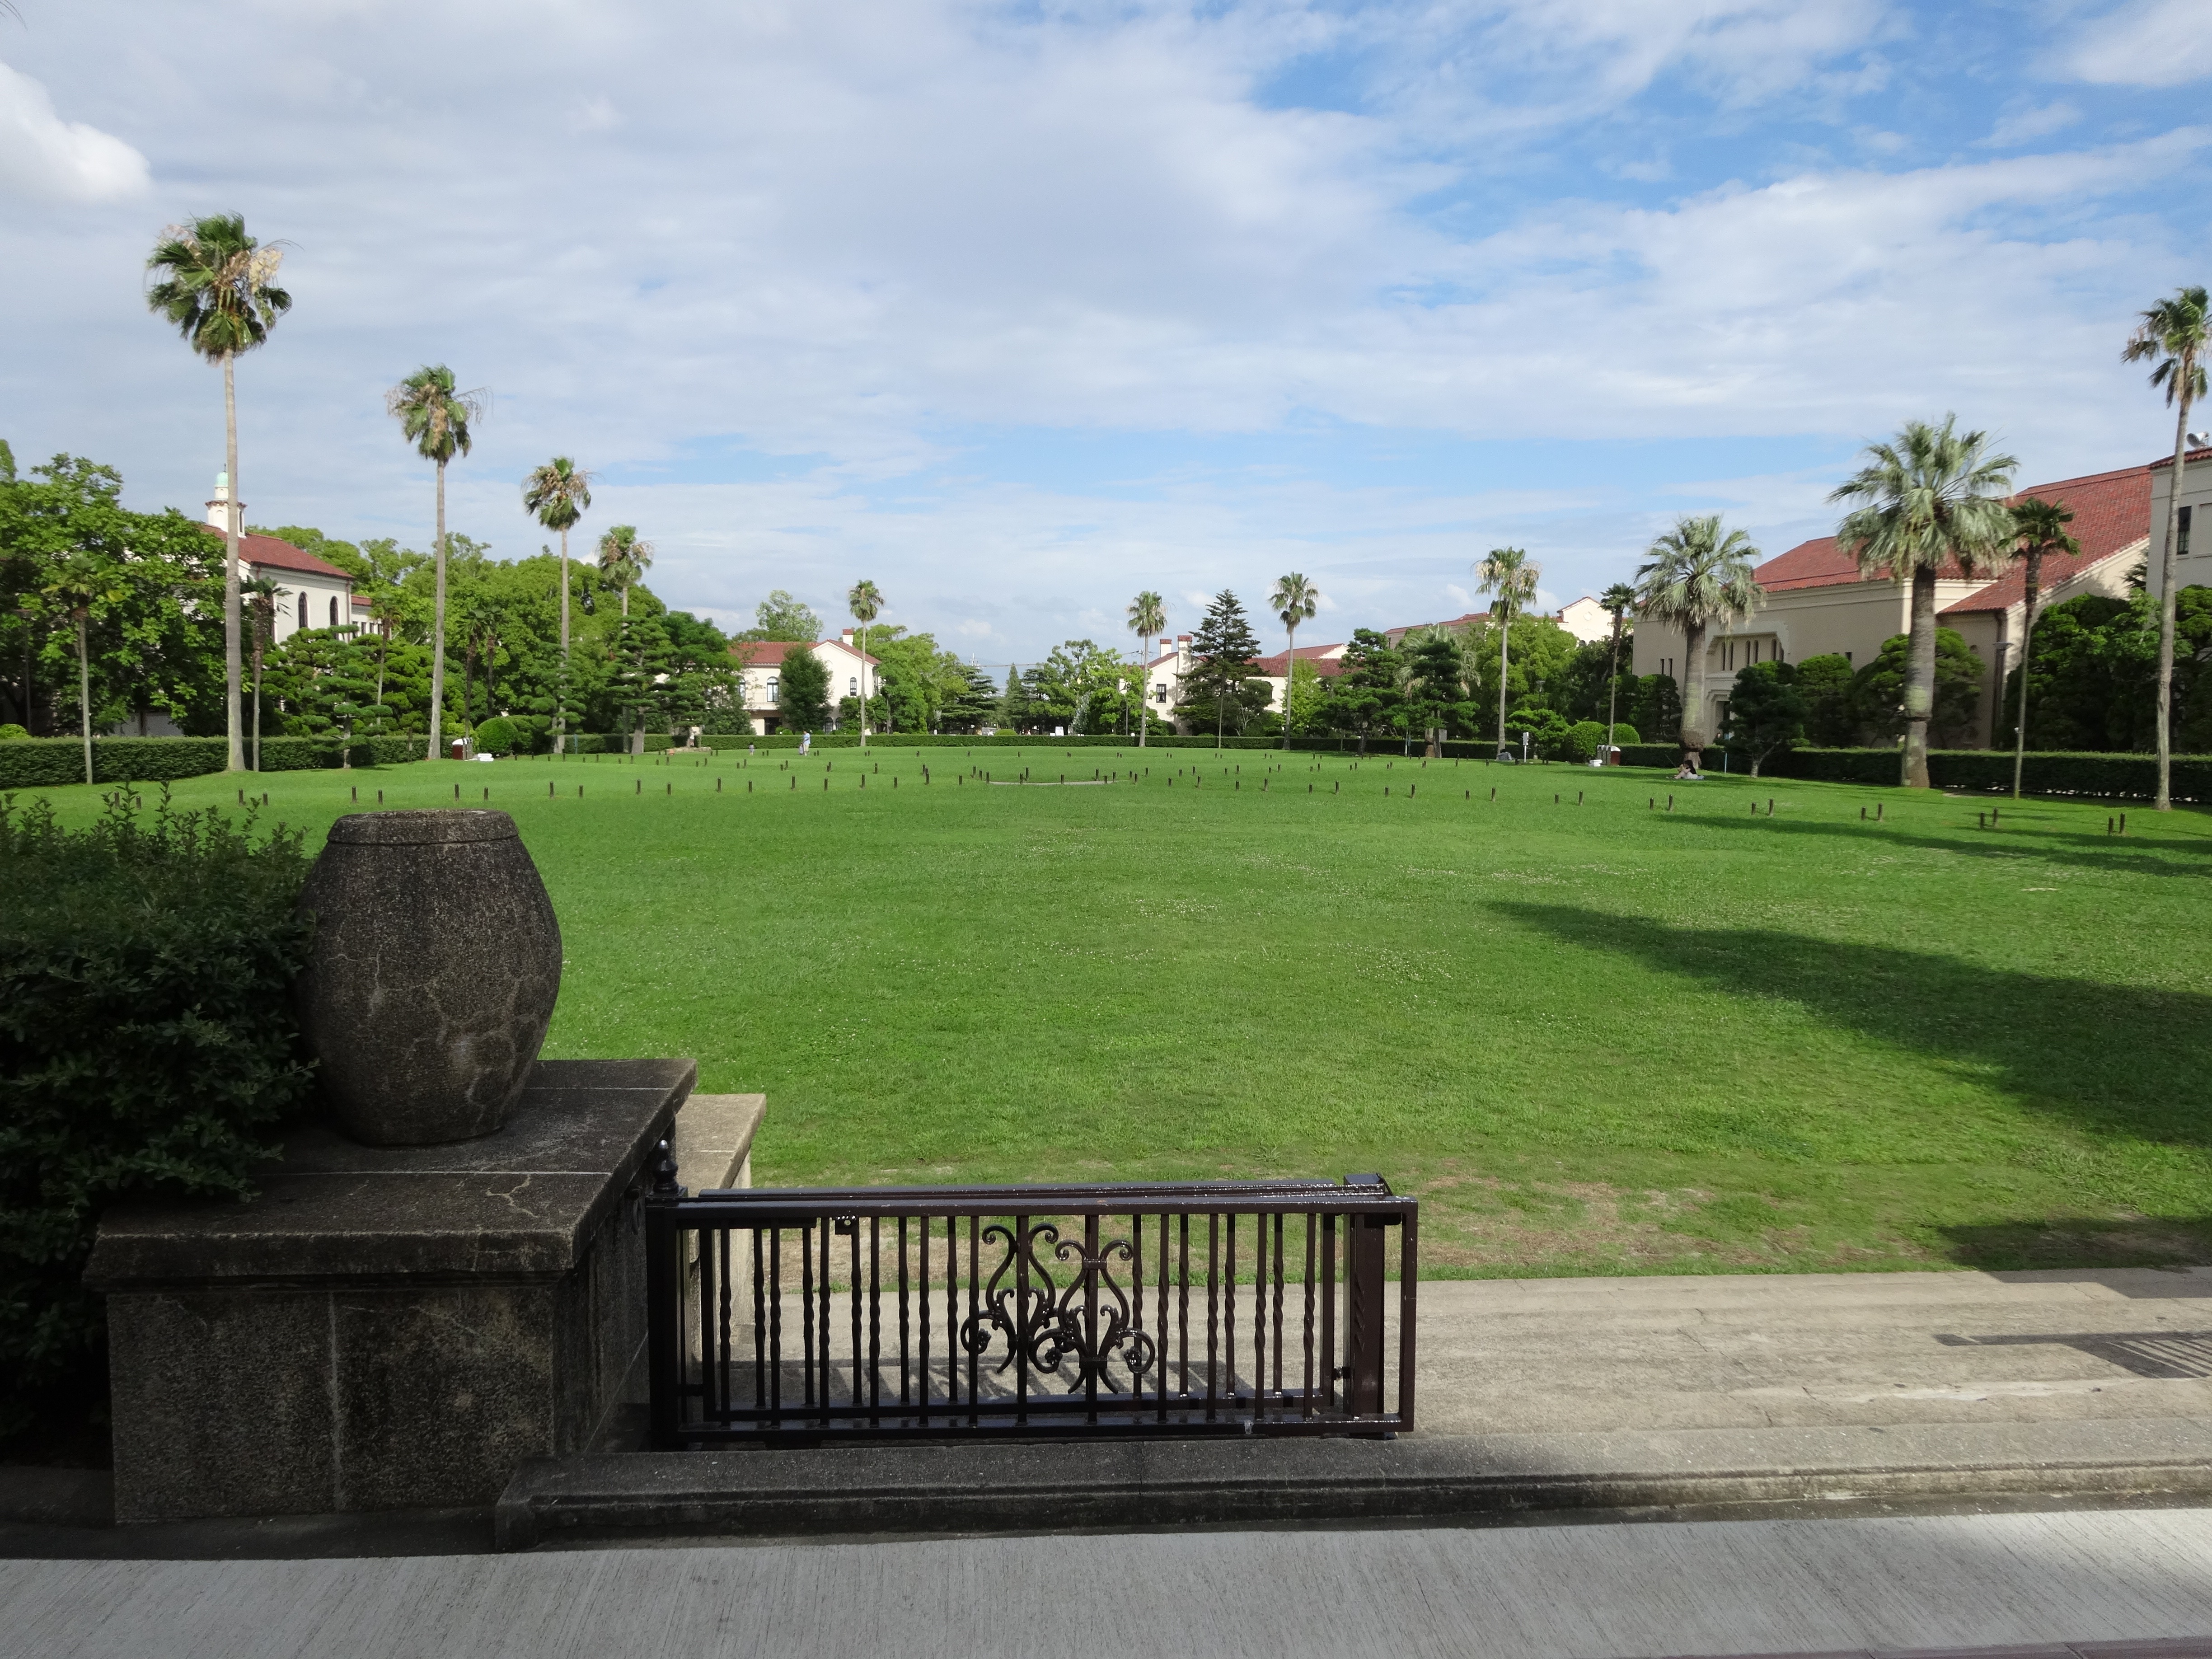
grass, lawn, walkway, vacation, park, garden, university, campus, estate, kansai university